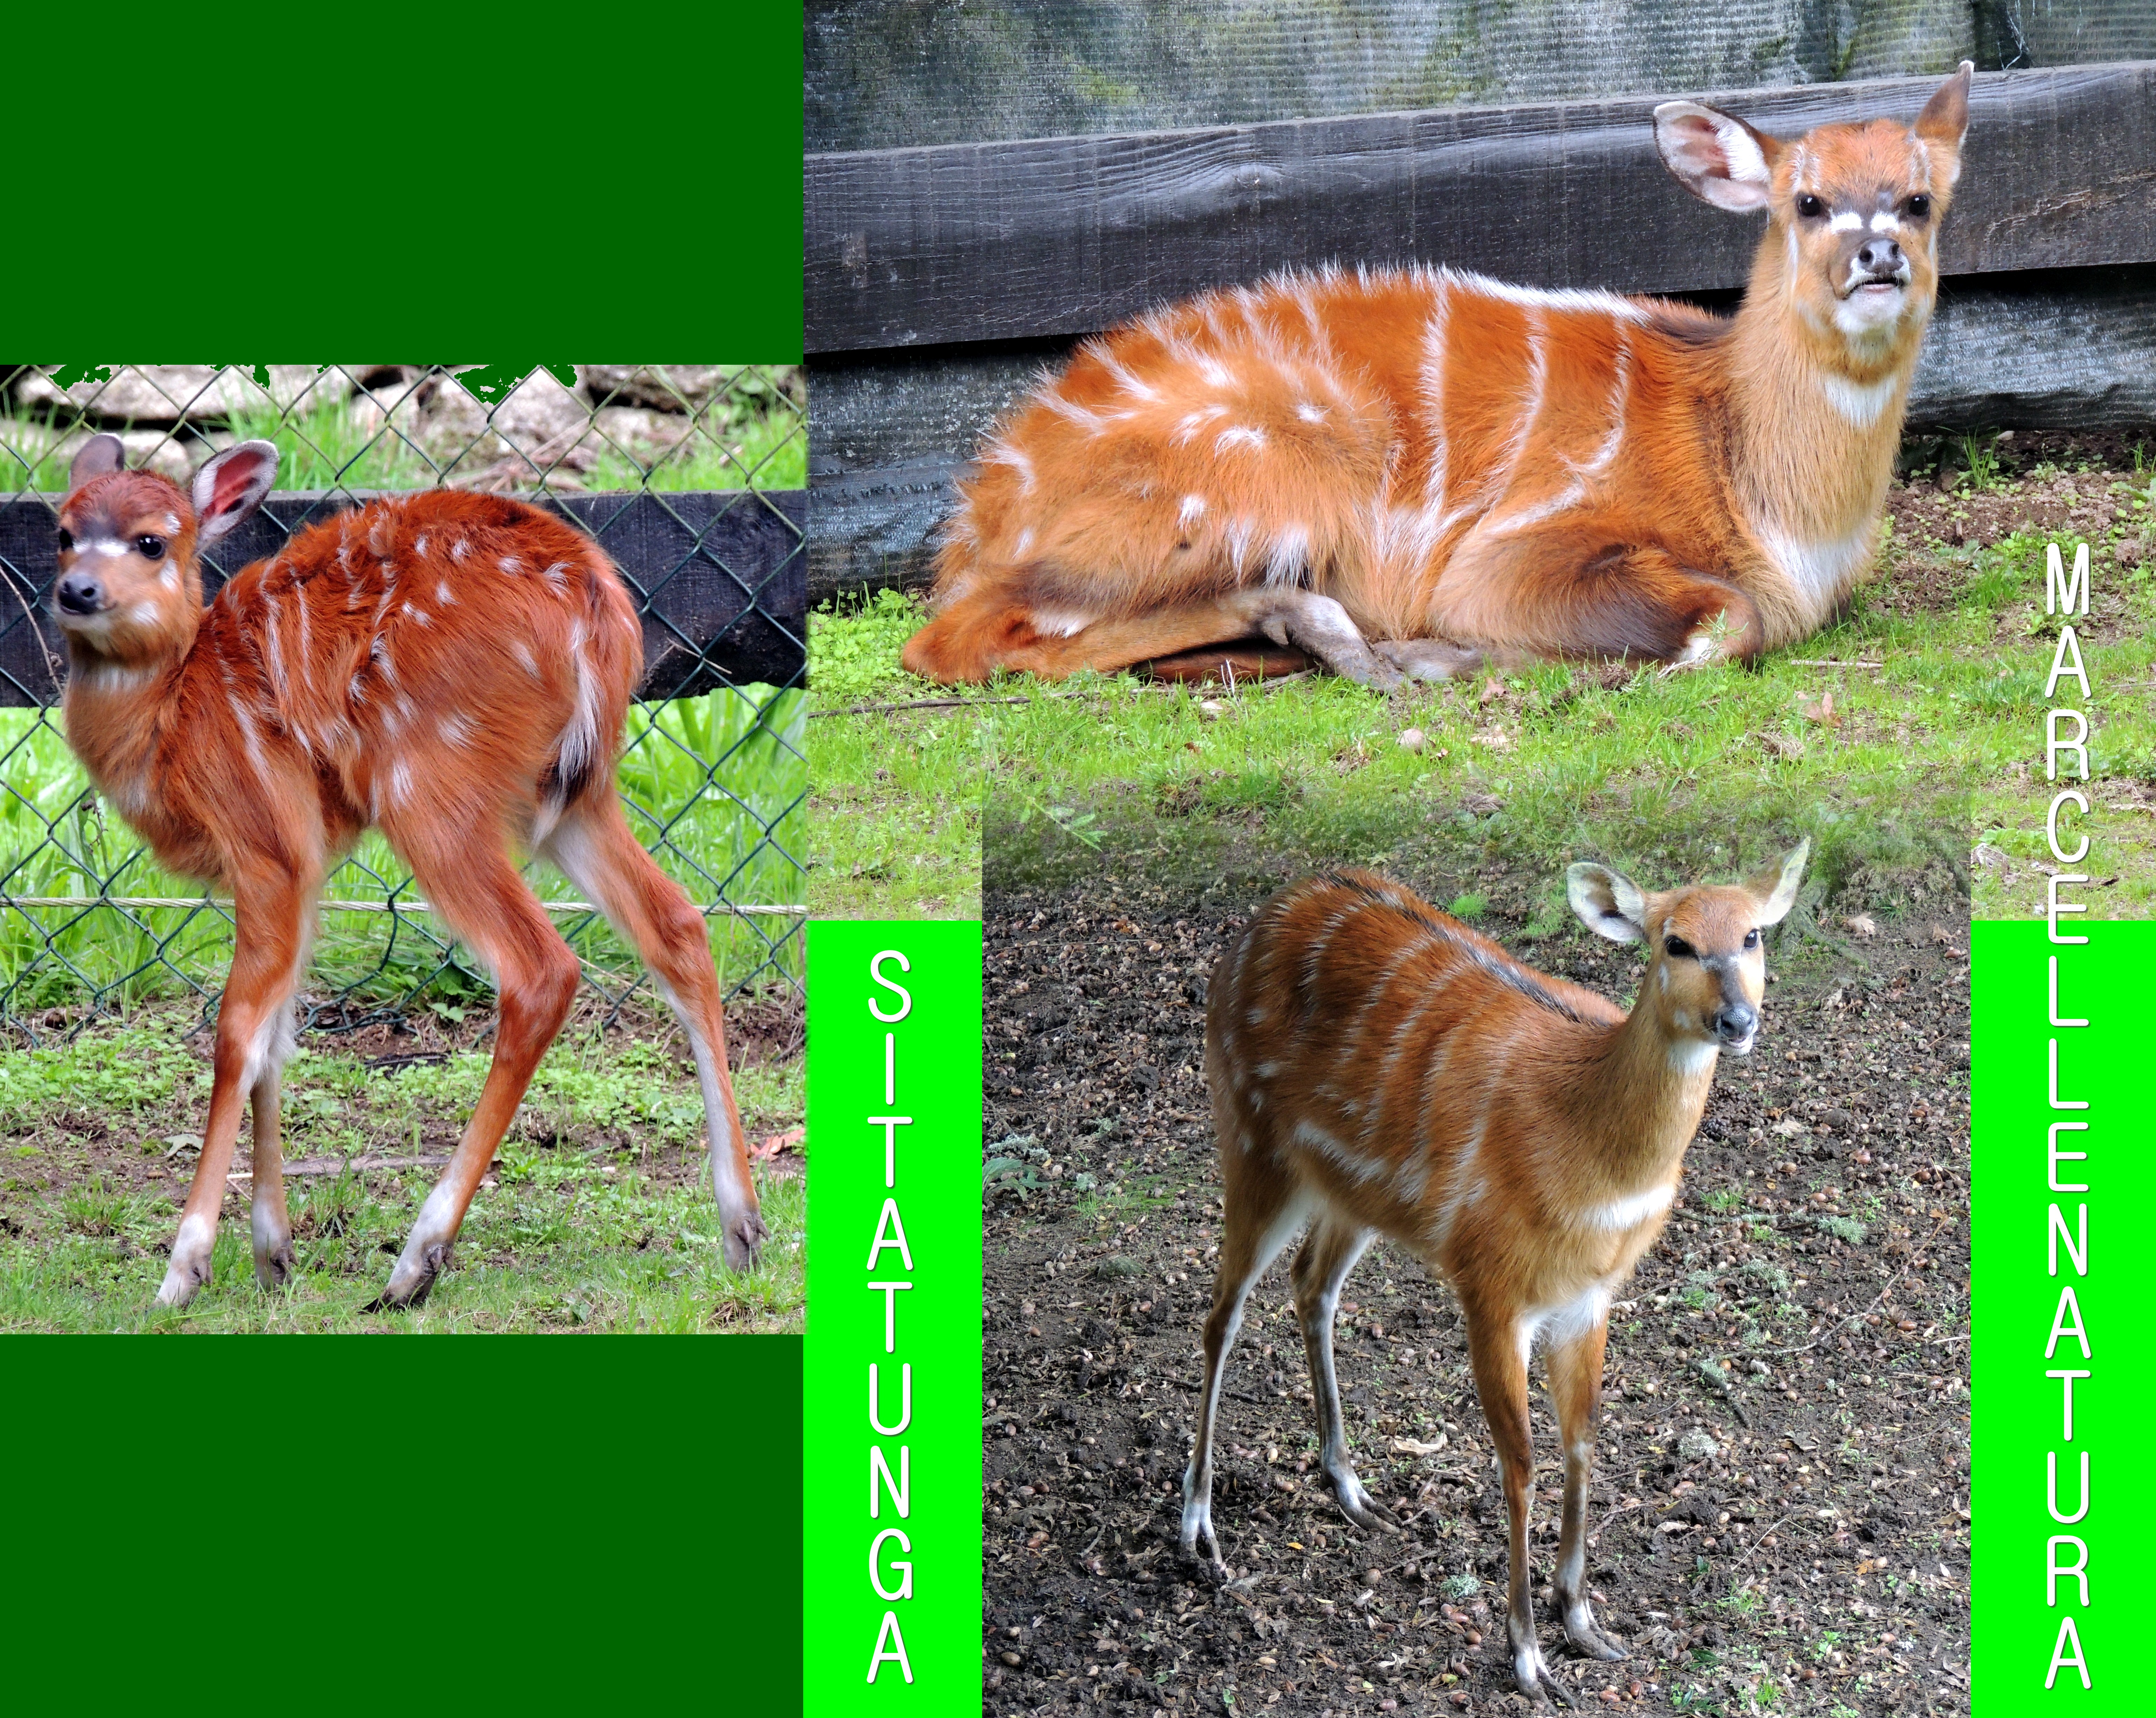
wildlife, deer, mammal, fauna, vertebrate